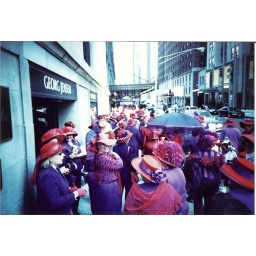
women over 50 who like to have fun. the red hat mammas